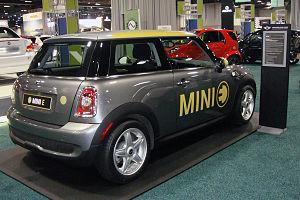
La Mini est une automobile de type citadine premium produite par le constructeur britannique Mini. Elle est la troisième génération de Mini depuis 1959.